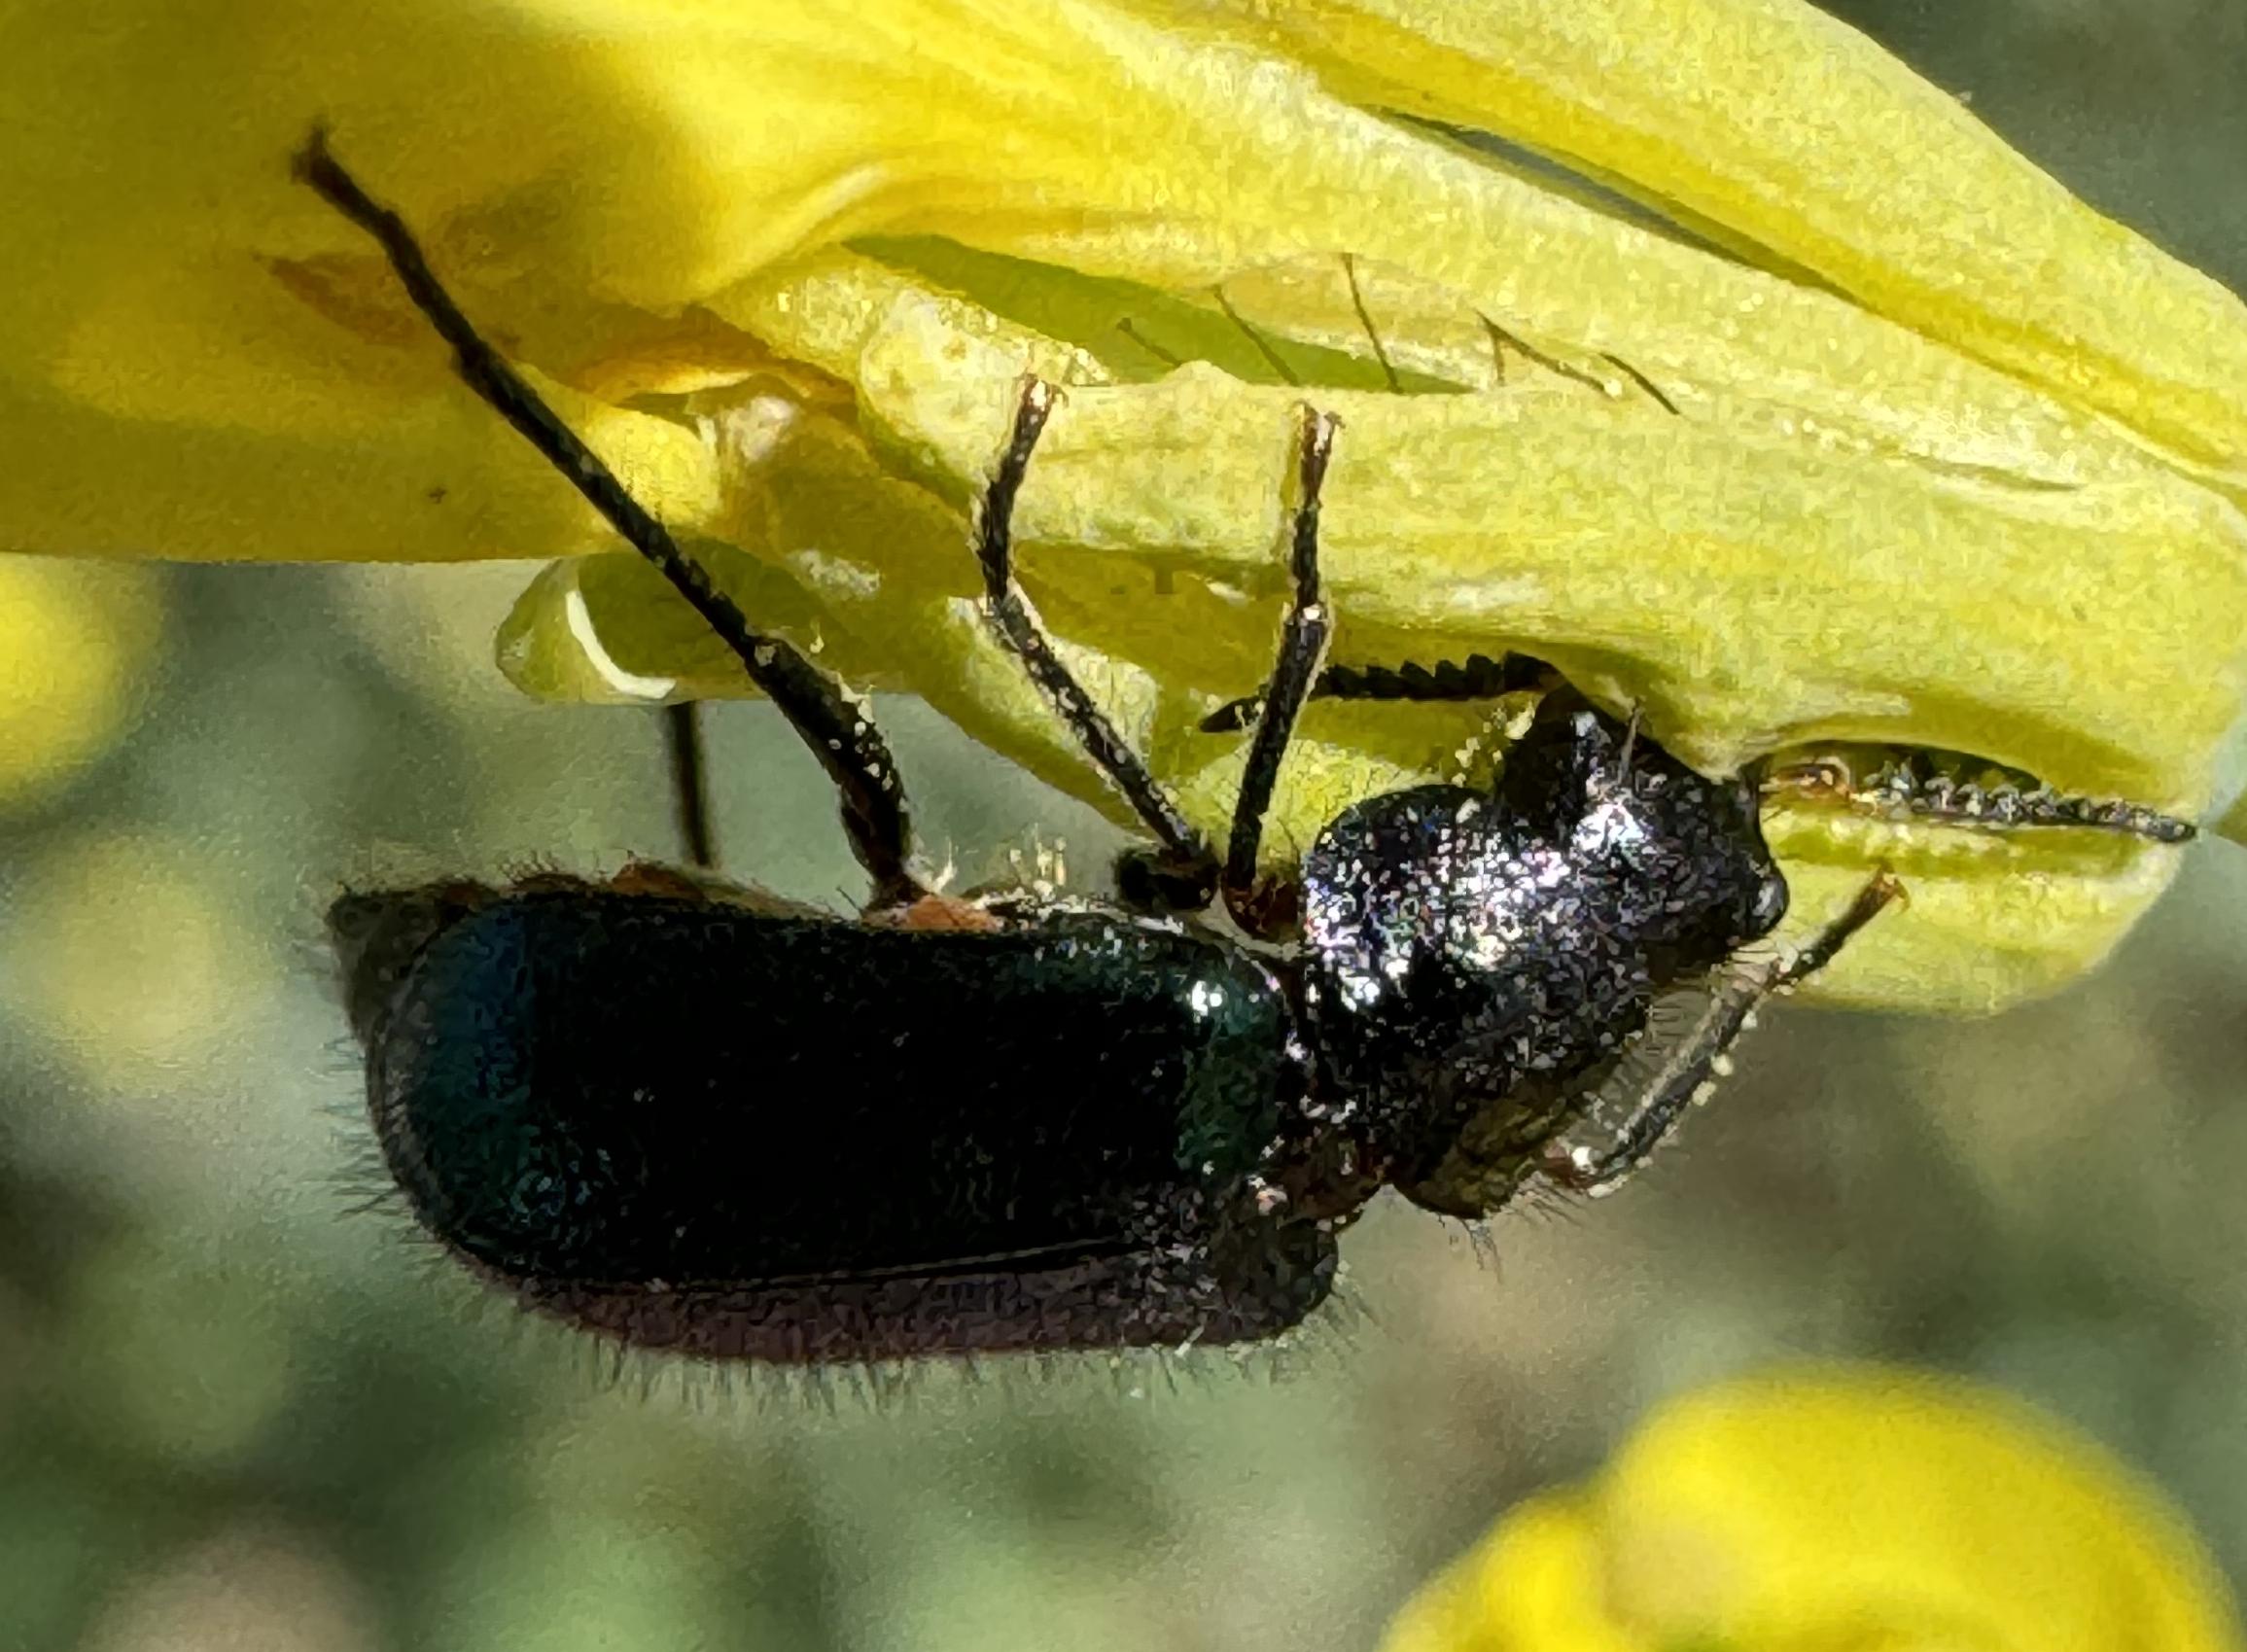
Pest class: predators